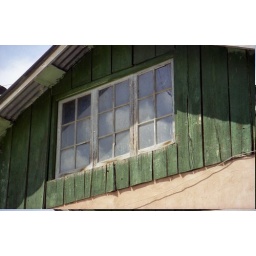
Great reflection of the sky in the window